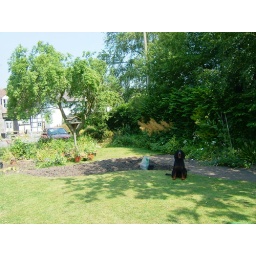
Oscar poses by the new flower bed at the bottom of the garden